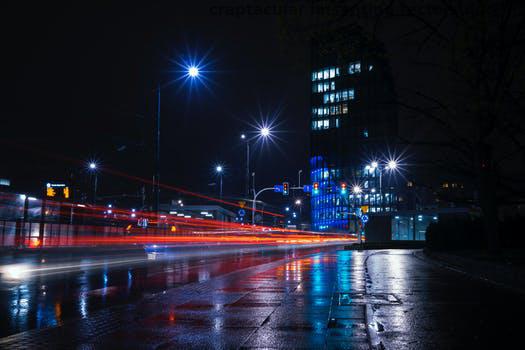
Label: Watermark